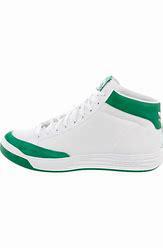
Brand: Adidas
Model: Rod Laver